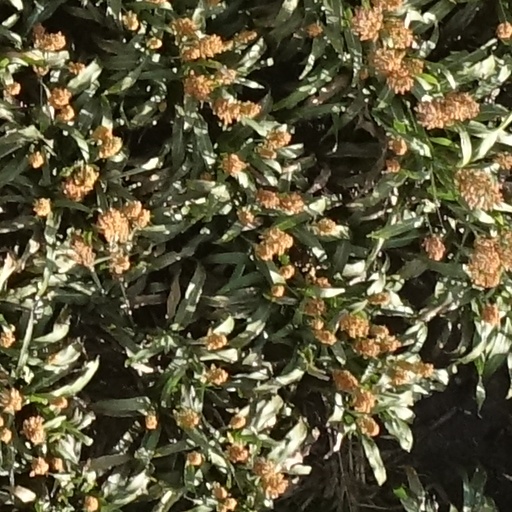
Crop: sorghum